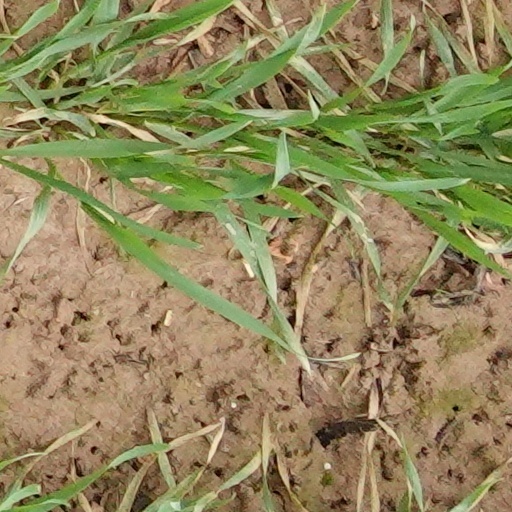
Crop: wheat